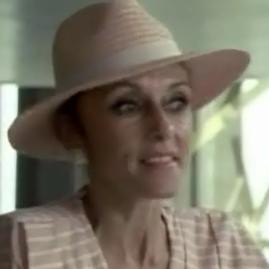
Age: 52